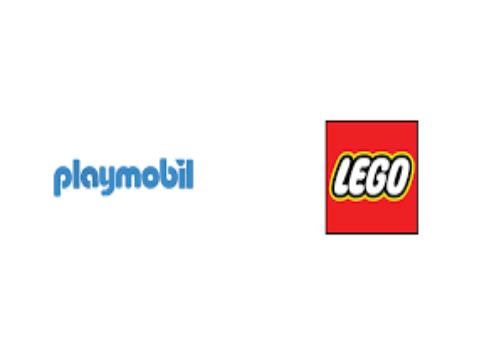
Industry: Leisure